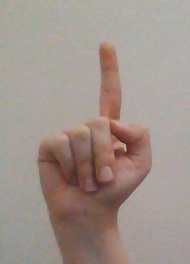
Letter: bb